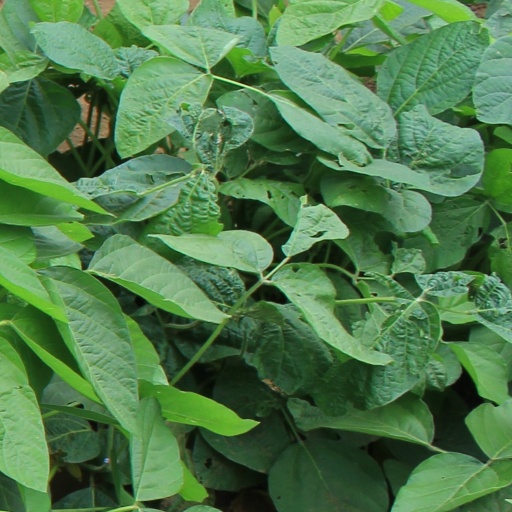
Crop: soybean